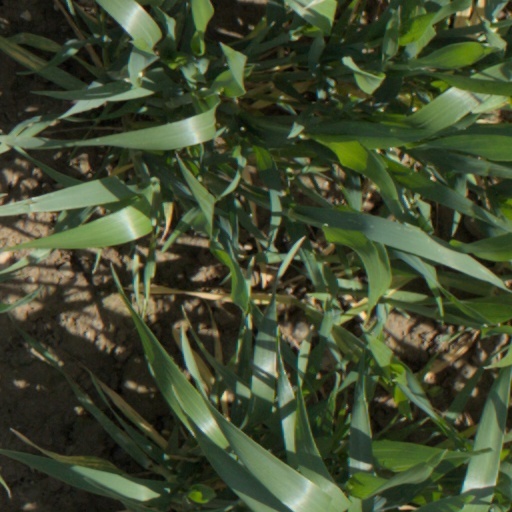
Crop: wheat